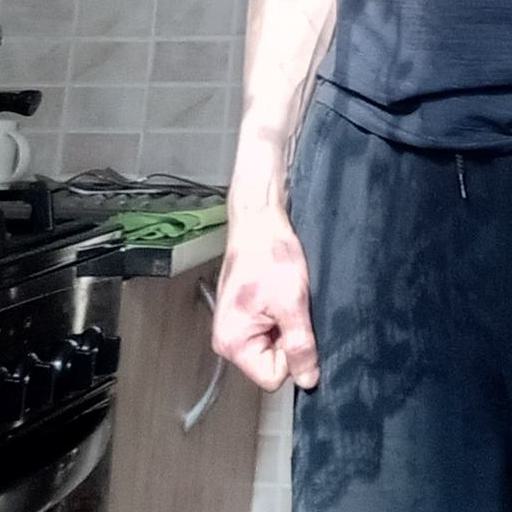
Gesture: no_gesture